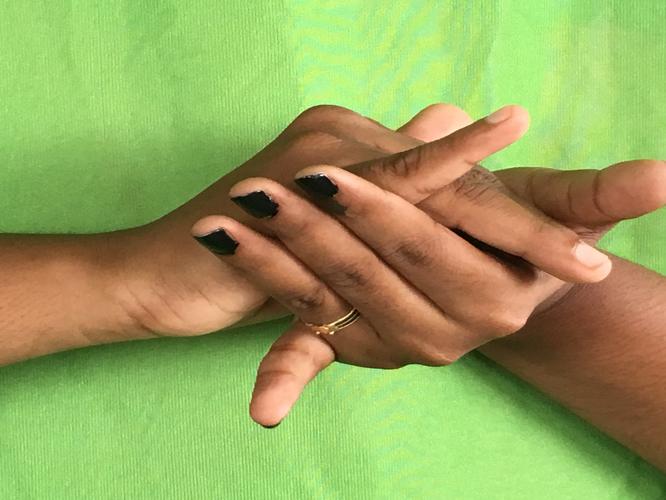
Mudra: Kurma
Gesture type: double_hand